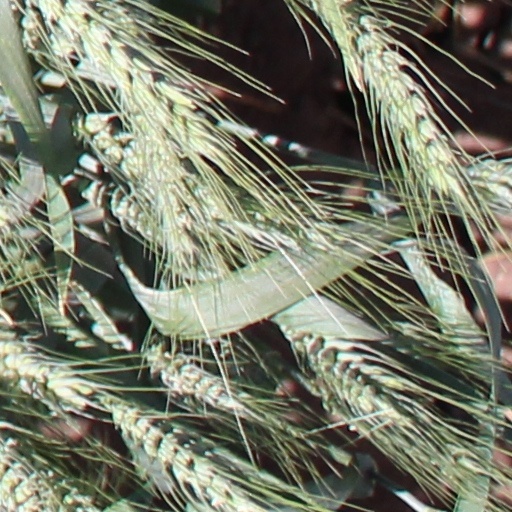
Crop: wheat